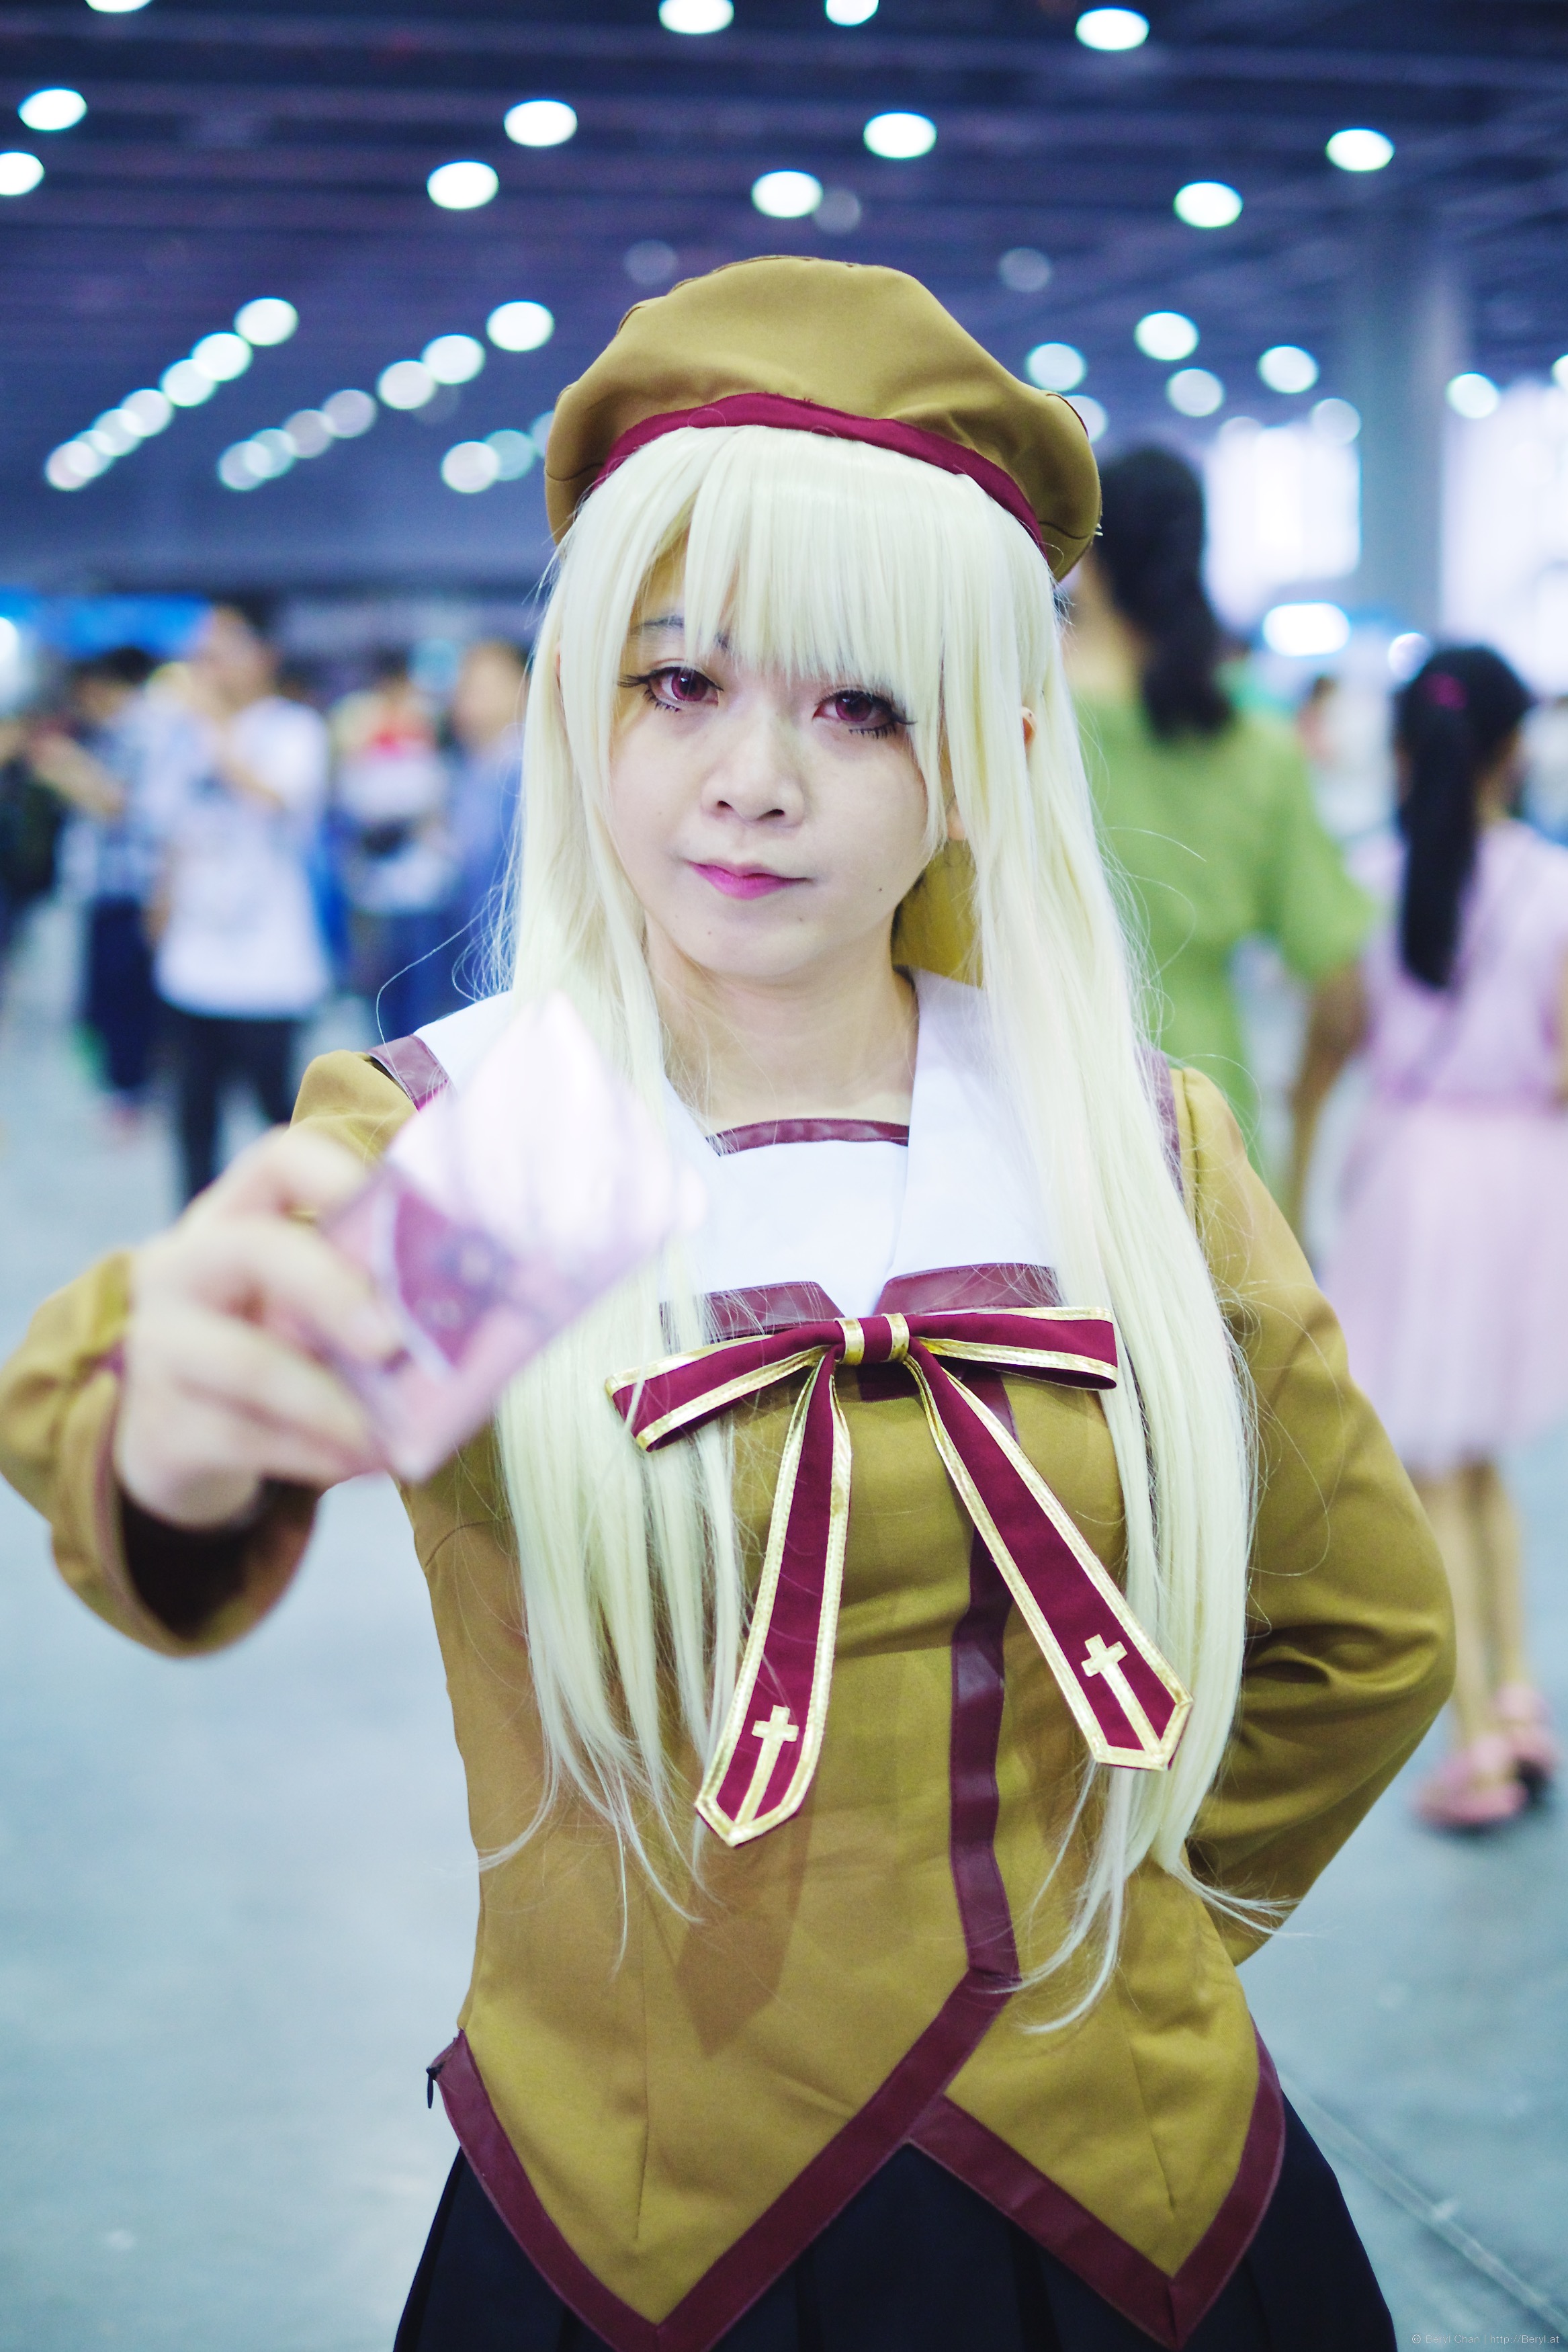
cold, bokeh, blur, girl, cute, fujifilm, portrait, colourful, clothing, face, cosplay, 35mm, canton, soft, costume, china, anime, comiccon, mirrorless, finetuning, xe1